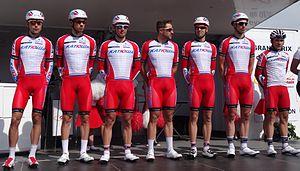
Reportage réalisé le jeudi 17 avril à l'occasion du départ et de l'arrivée du Grand Prix de Denain 2014 à Denain, Nord, Nord-Pas-de-Calais, France.
La 55ᵉ édition du Grand Prix de Denain a eu lieu le 17 avril 2014. C'est la sixième épreuve de la Coupe de France de cyclisme sur route 2014. La course fait partie du calendrier UCI Europe Tour 2014 en catégorie 1.1.
La saison 2014 de l'équipe cycliste Katusha est la sixième de cette équipe.